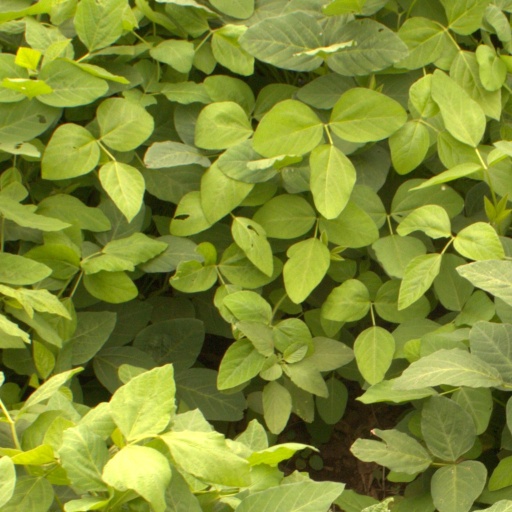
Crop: soybean